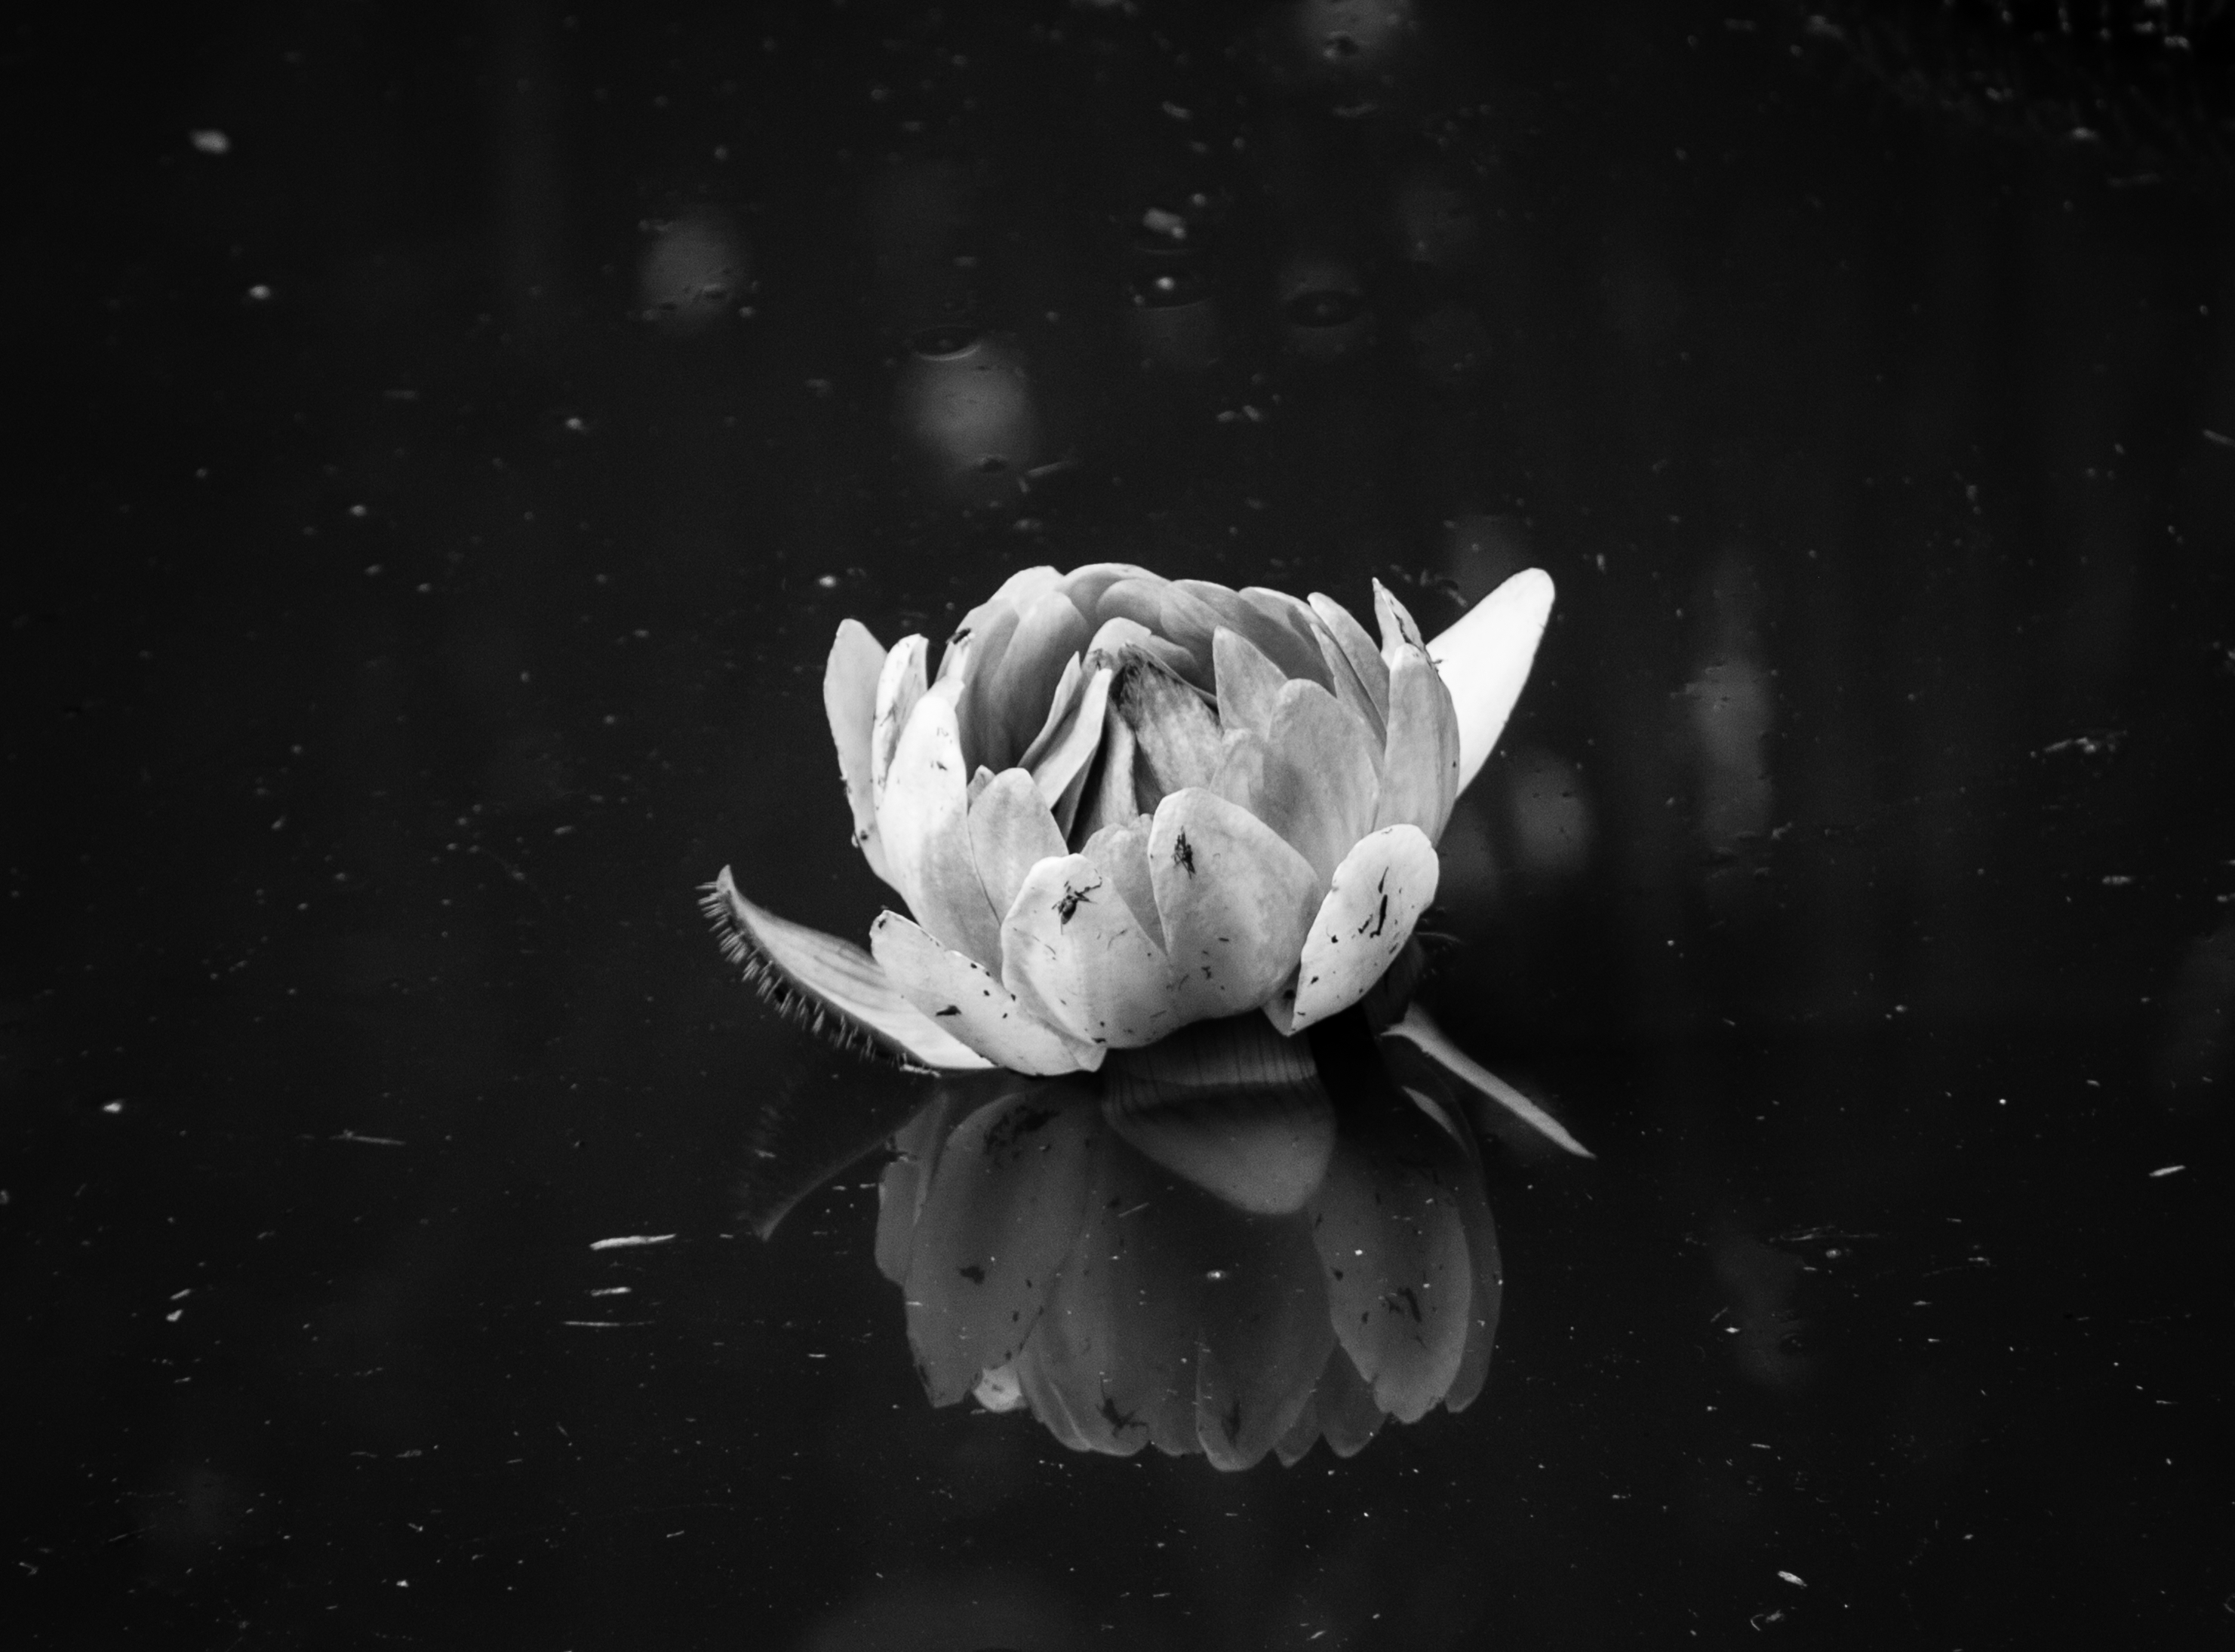
light, black and white, plant, white, photography, flower, petal, darkness, black, monochrome, flora, macro photography, flowering plant, monochrome photography, land plant